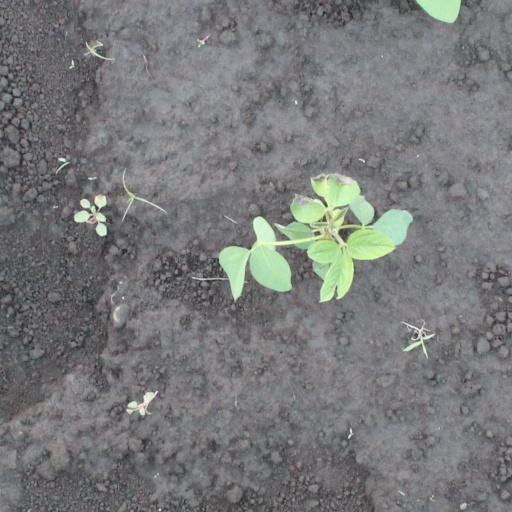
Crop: soybean